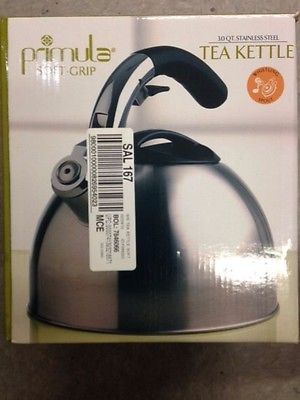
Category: kettle